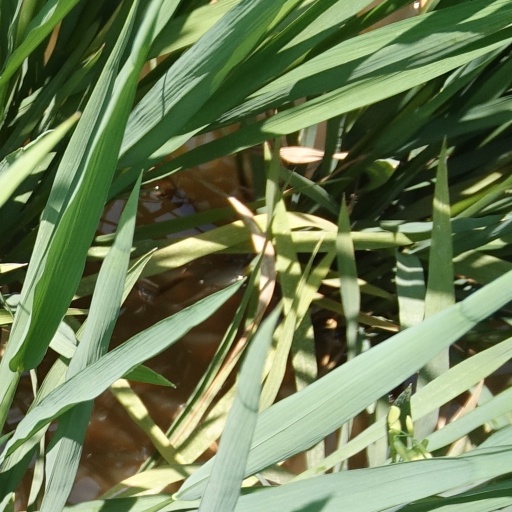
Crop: rice